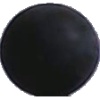
Label: blue_grape